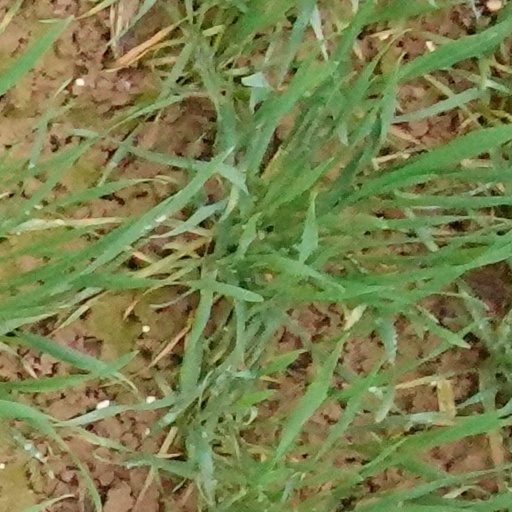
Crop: wheat